2018 Husky Energy Refinery explosion

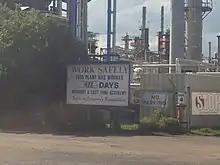
A sign on the exterior of the plant counting the days since the plant has been the focus of an incident.

The United States Chemical Safety Board, or USCSB, or CSB, released their final report on the incident on December 29, 2022, saying that the incident "could have been prevented," citing that the debris that was ejected into the air and hit the asphalt tank which caused the fire, could have hit a tank of highly hazardous hydrogen fluoride, since the tank was approximately 150 feet away from the explosion site, 50 feet closer than the damaged asphalt tank. The board also suggested to the Superior refinery to implement safeguards to prevent explosions in the cracking unit and a "slide valve mechanical integrity program that addresses erosion and ensures proper functioning of the slide valves during a shutdown."